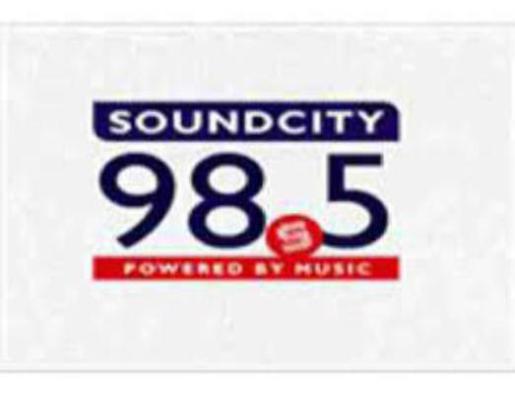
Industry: Leisure